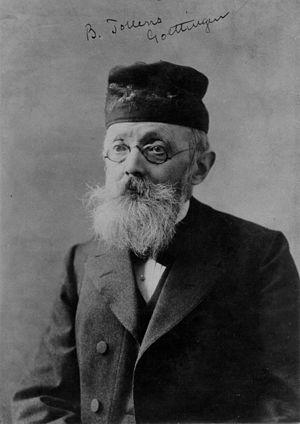
Bernhard Christian Gottfried Tollens, né le 30 juillet 1841 et mort le 31 janvier 1918, est un chimiste allemand.